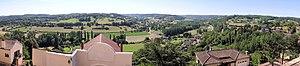
Belvès - Vue panoramique sur la vallée de la Nauze
Belvès est une ancienne commune française située dans le département de la Dordogne, en région Nouvelle-Aquitaine. De 1790 à 2015, la commune a été le chef-lieu d'un canton.